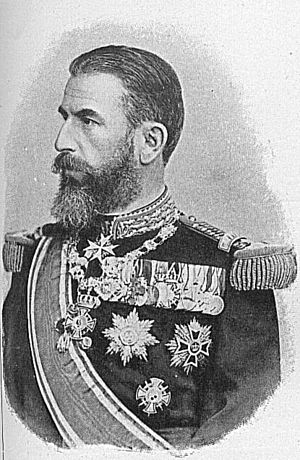
Rumæniens historie / Den rumænske stat skabes
Carol I. (1839-1914), konge af Rumænien 1881-1914
Rumæniens historie må siges at begynde, da kejser Trajan 101—06 undertvang Dacien mellem Donau og Karpaterne og der efter bosatte romerske nybyggere i det nyvundne land; thi af disses blanding med den indfødte befolkning fremgik rumænerne. 271 opgav kejser Aurelian den fremskudte stilling og flyttede mange af nybyggerne hinsides Donau, og under folkevandringstiden og i den følgende tid indtil 10. århundrede oversvømmedes landet efterhånden af en række barbariske folkefærd, mens resten af nybyggerne tyede til bjergene, især til Karpaterne, senere også til Balkan og Pindus; herfra stammer de såkaldte zinzarer eller Kutso-Vlakher.